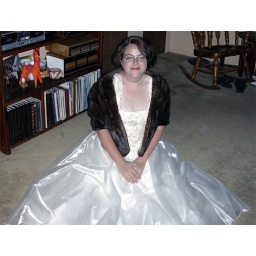
I had to wear a white dress to my Uncle's wedding in July 2004.